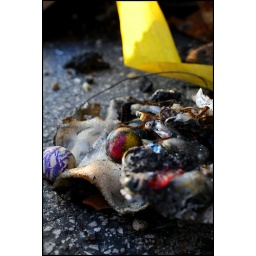
from a gum ball machine found in the rubble from Wolfys devestating Fire.